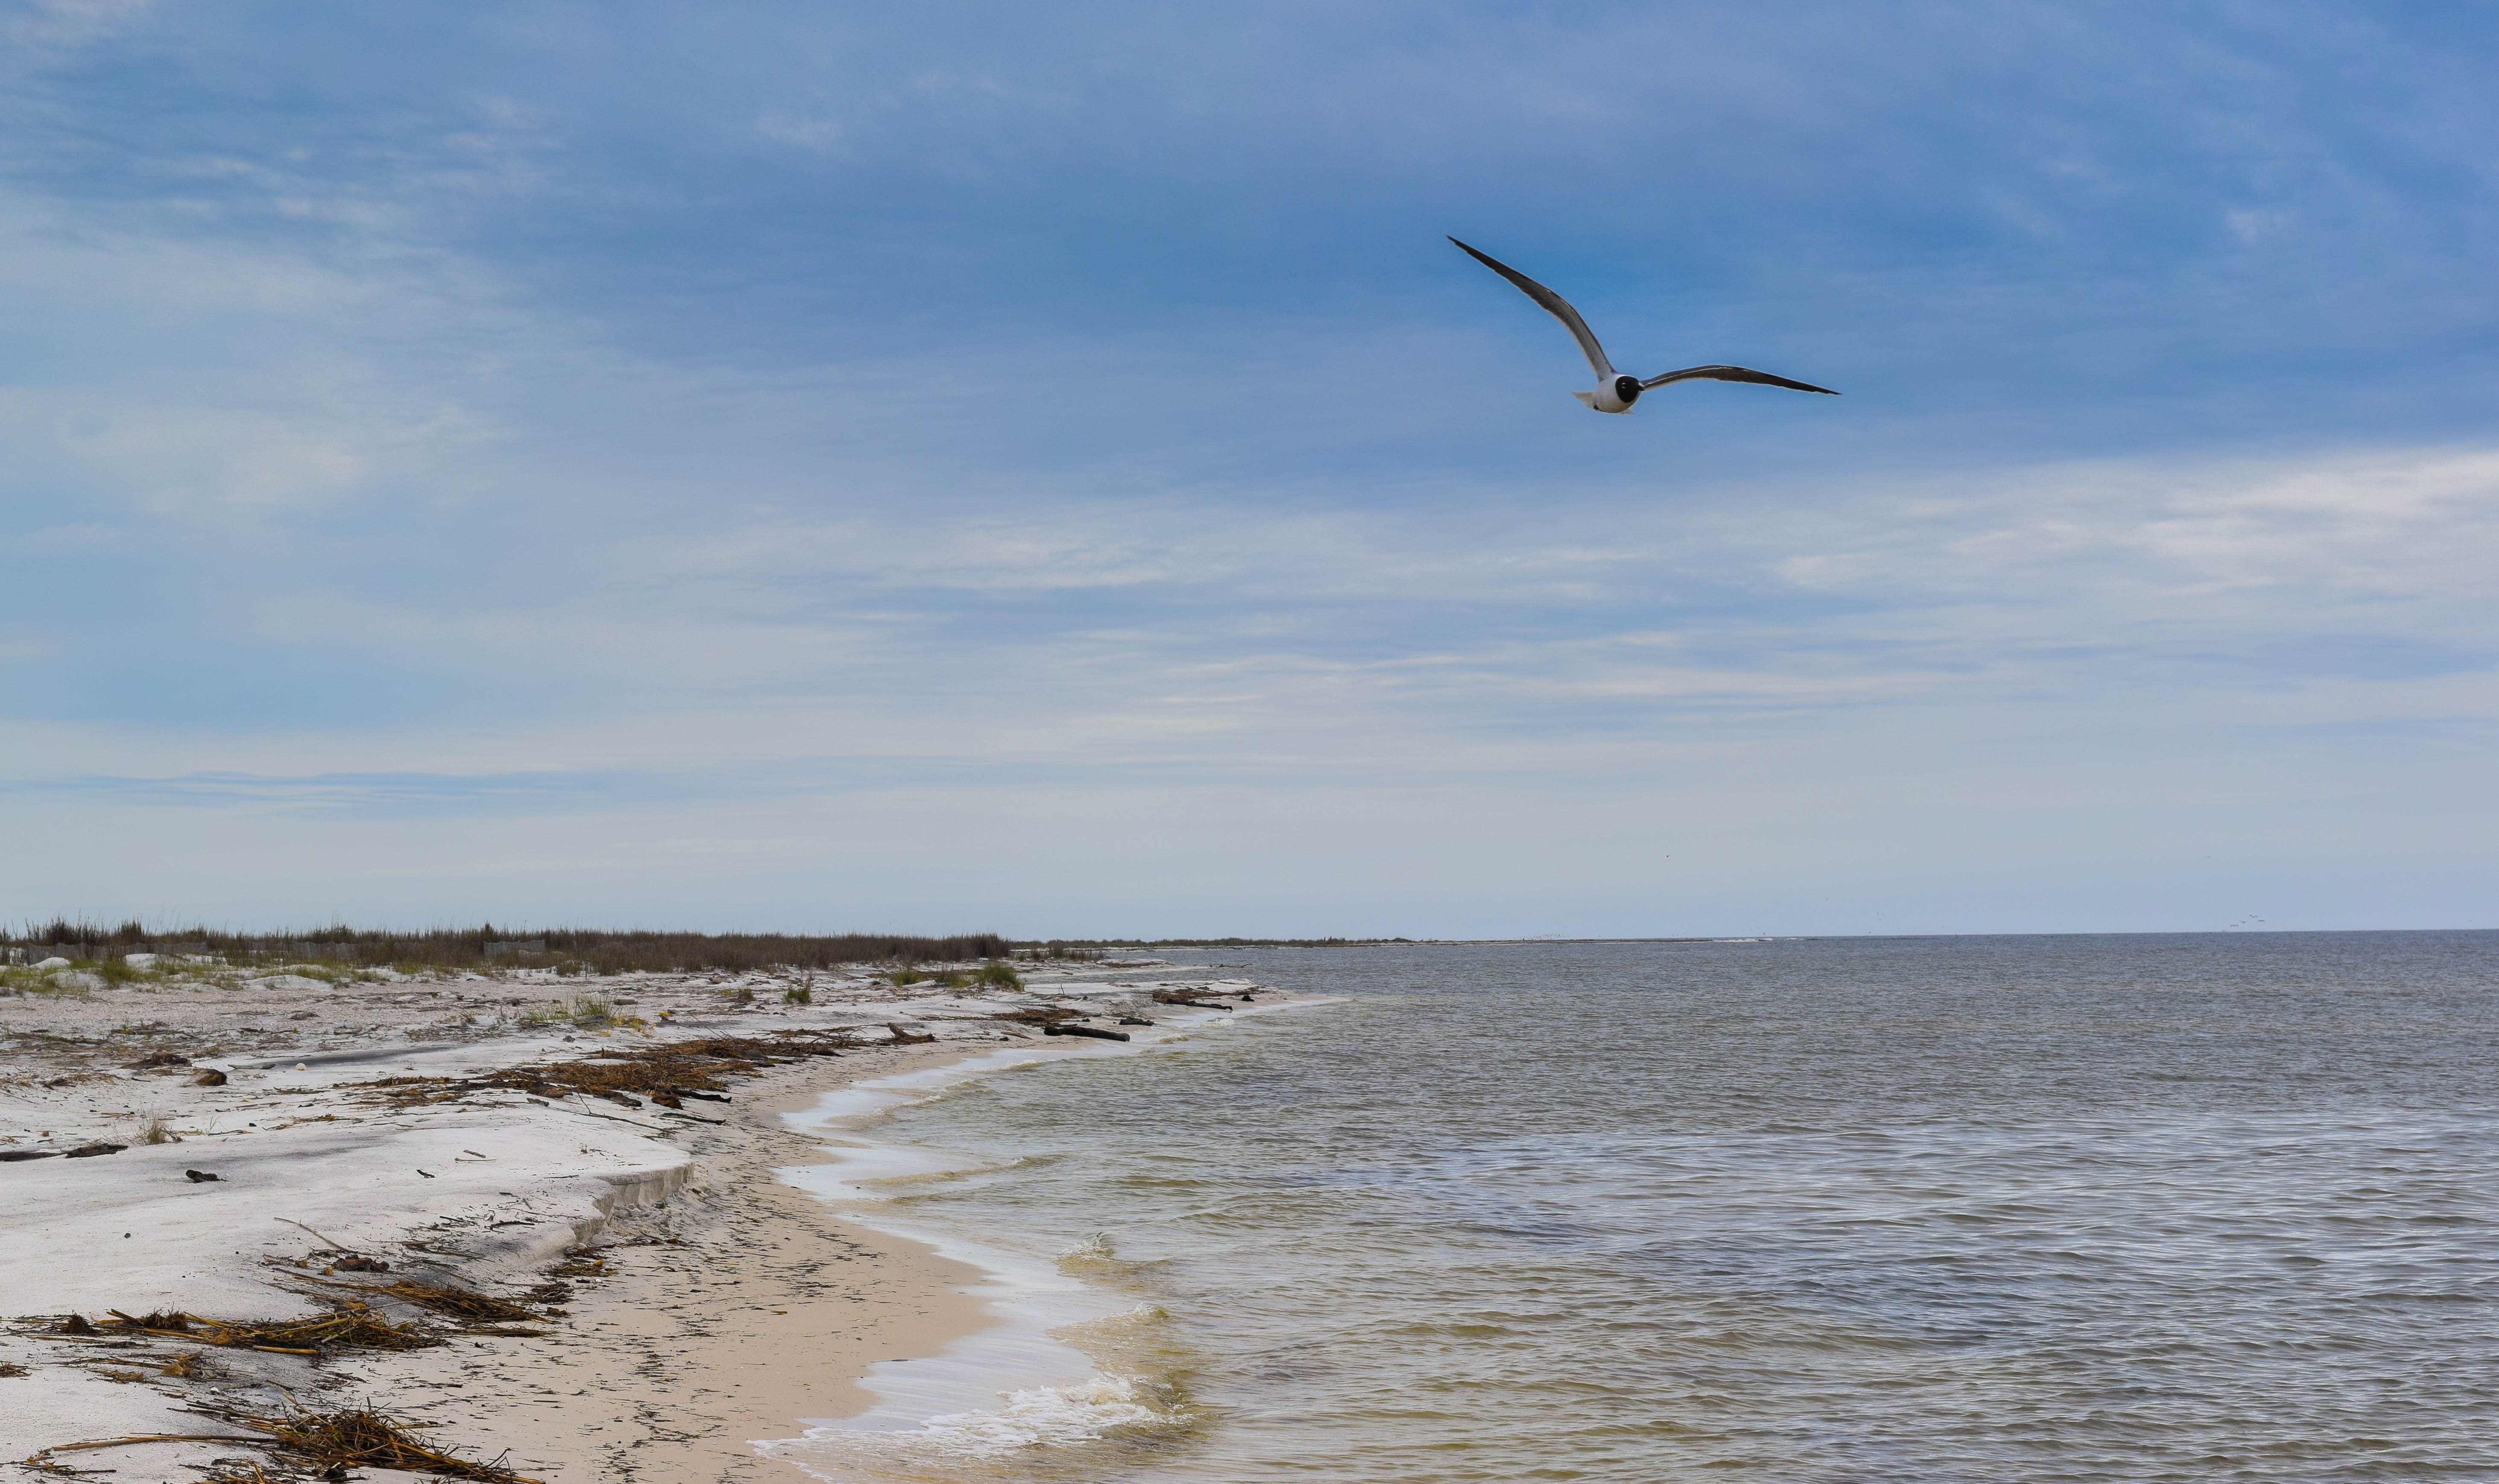
beach, sea, coast, sand, ocean, bird, shore, wave, wind, seabird, gull, body of water, wetland, habitat, mudflat, natural environment